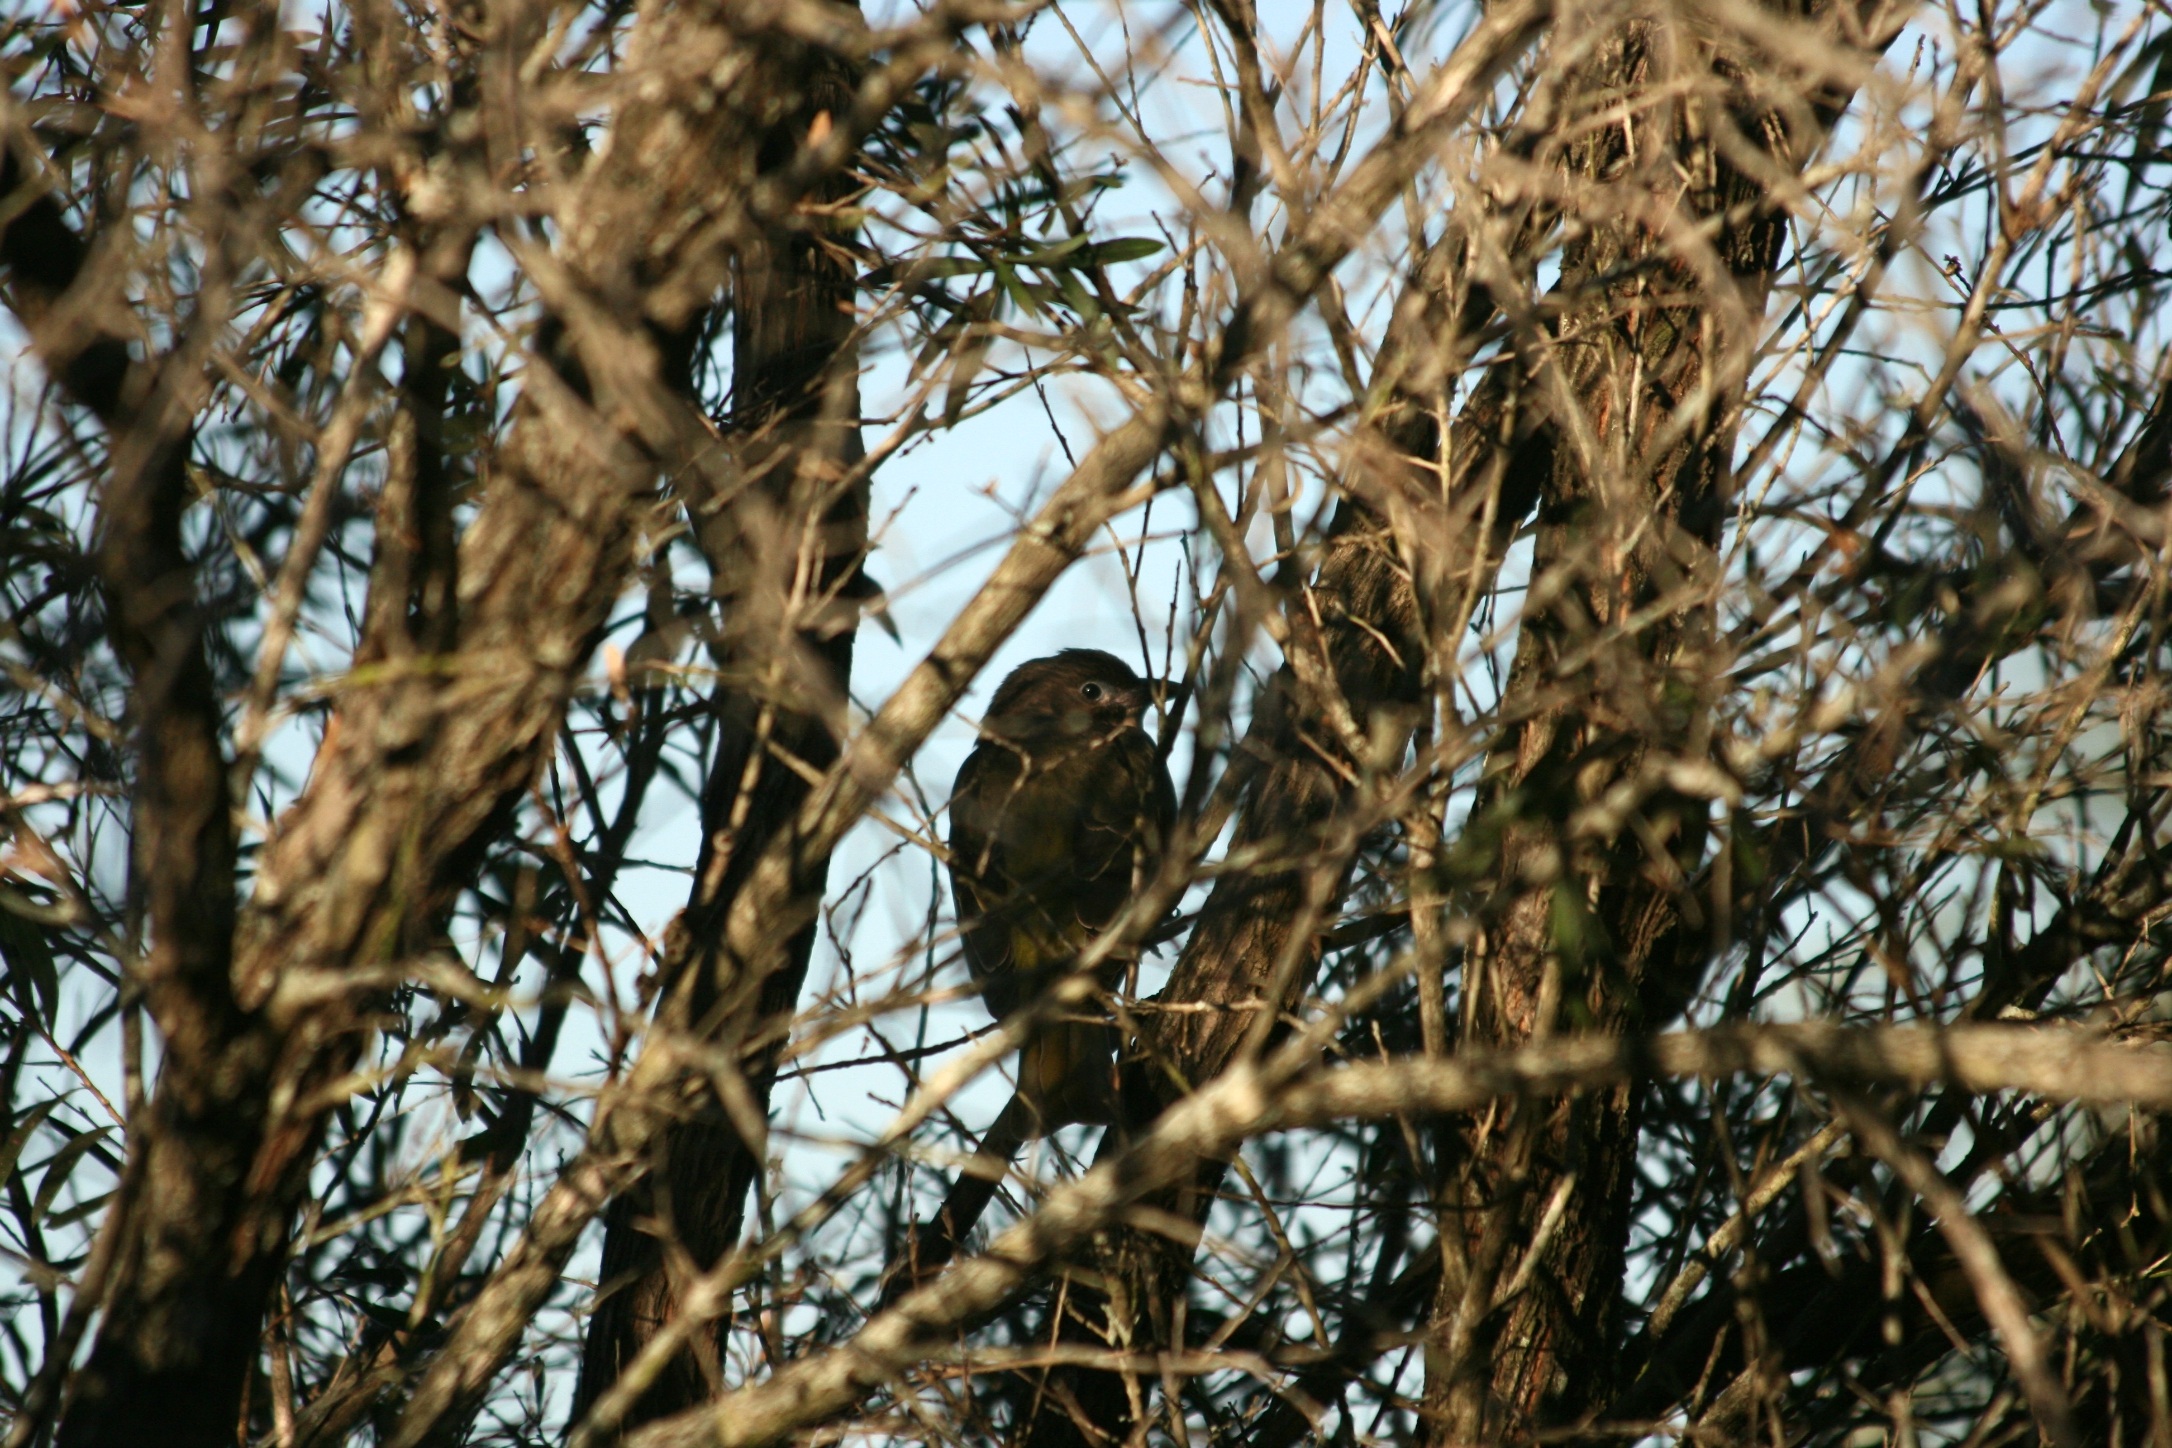
tree, nature, grass, branch, bird, plant, leaf, wildlife, brown, flora, fauna, twig, tree branch, outdoors, branches, tree branches, grass family